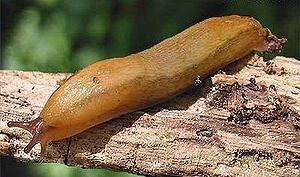
Arion subfuscus, la Loche roussâtre, est une espèce de limaces appartenant à la famille des Arionidae.
Les Arionidae sont une famille de limaces décrite par John Edward Gray en 1840.